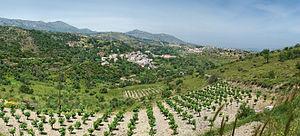
Dans les environs de Zoniana, Crète, Grèce. Vue panoramique vers les villages voisins de Krana et Livadia.